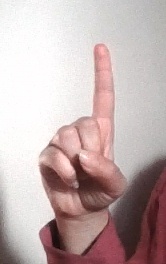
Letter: bb